2021 Indianapolis 500

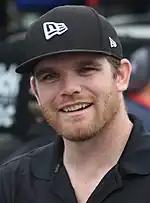
Conor Daly set the fastest lap during the first session of testing.

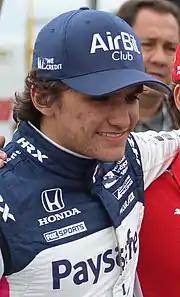
Pietro Fittipaldi, grandson of two-time Indy 500 winner Emerson Fittipaldi, took part in Rookie Orientation.

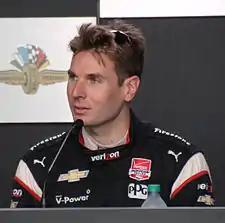
Will Power was the fastest driver on opening day of practice.

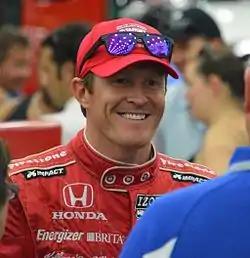
Scott Dixon set the fastest lap in the second practice session.

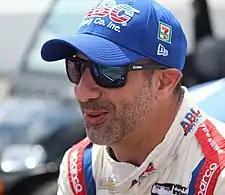
Tony Kanaan was fastest on Thursday.

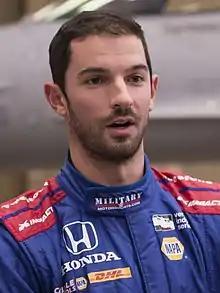
Alexander Rossi had the fastest "no-tow" speed on Fast Friday

Last Chance Qualifying began at 1:15 p.m. The format was expanded to a 75-minute session, with each participant having one guaranteed attempt. Previously, the Last Row Shootout session was limited to only one attempt per car. Entries were now allowed to make additional attempts, time-permitting, but were required to withdraw their previous time to do so. In addition, cars that had completed an attempt would have the time voided if they performed any subsequent work on the car before time ran out in the session. If any adjustments were made, or if any engine cooling efforts were performed, the car was automatically withdrawn and was required to make a new attempt.